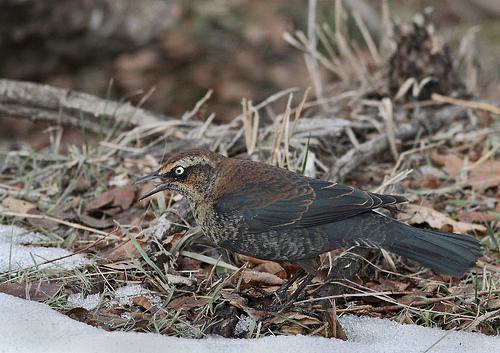
A photo of a rusty blackbird